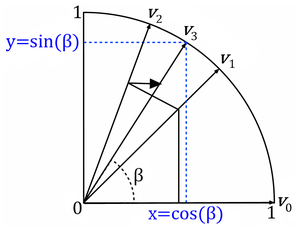
Illustration de plusieurs itérations de CORDIC
CORDIC est un algorithme de calcul des fonctions trigonométriques et hyperboliques, notamment utilisé dans les calculatrices. Il a été décrit pour la première fois en 1959 par Jack E. Volder. Il ressemble à des techniques qui avaient été décrites par Henry Briggs en 1624.